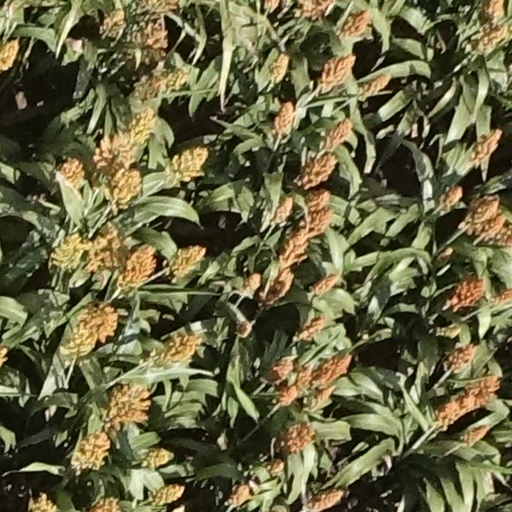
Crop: sorghum